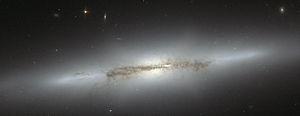
NGC 4710 est une galaxie spirale située dans la constellation de la Chevelure de Bérénice à environ 65 millions d'années-lumière du Soleil. Elle présente la particularité d'être vue par la tranche, ce qui offre la possibilité d'observer son disque et son bulbe sous un angle inhabituel.